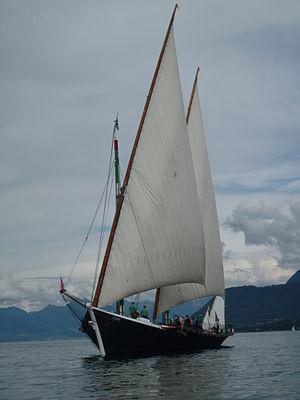
La Savoie, Barque du Léman basée à Evian. Bateau d'Intérêt Patrimonial
La Savoie est une barque du Léman, naviguant sur le lac Léman depuis l'an 2000. Les barques du Léman sont spécifiques mais s'inspirent esthétiquement des barques méditerranéennes. Son port d'attache est celui d'Évian.
Le label « Bateau d'intérêt patrimonial » est décerné en France, par une commission de l'association "Patrimoine maritime et fluvial". Des arrêtés ministériels portent labellisation et exonération du droit annuel de francisation et de navigation des bateaux d’intérêt patrimonial.